Semera

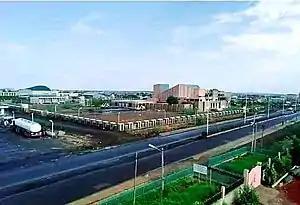
Samar

Samara is the capital of Afar Region, Ethiopia. It is a town on the Awash–Assab highway in north-east Ethiopia, having been planned and built to replace Asaita. Located in Administrative Zone 1, Samara has a latitude and longitude of . One of the completed buildings is Samara University, which began holding classes in 2007.